Civil Rights of Institutionalized Persons Act

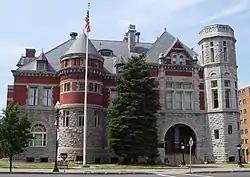
The Old Post Office and Court House in Auburn, New York, serves as the courthouse for the United States District Court representing the Northern District of New York. CRIPA litigations and settlement are resolved in District courthouses when negotiations fail.

The Department of Justice (DOJ) discovers possible civil rights violations in a number of ways. These reports can range from a number of informal means such as news reports, family members, the prisoners or inhabitants themselves, and from former and current employees of the institution.